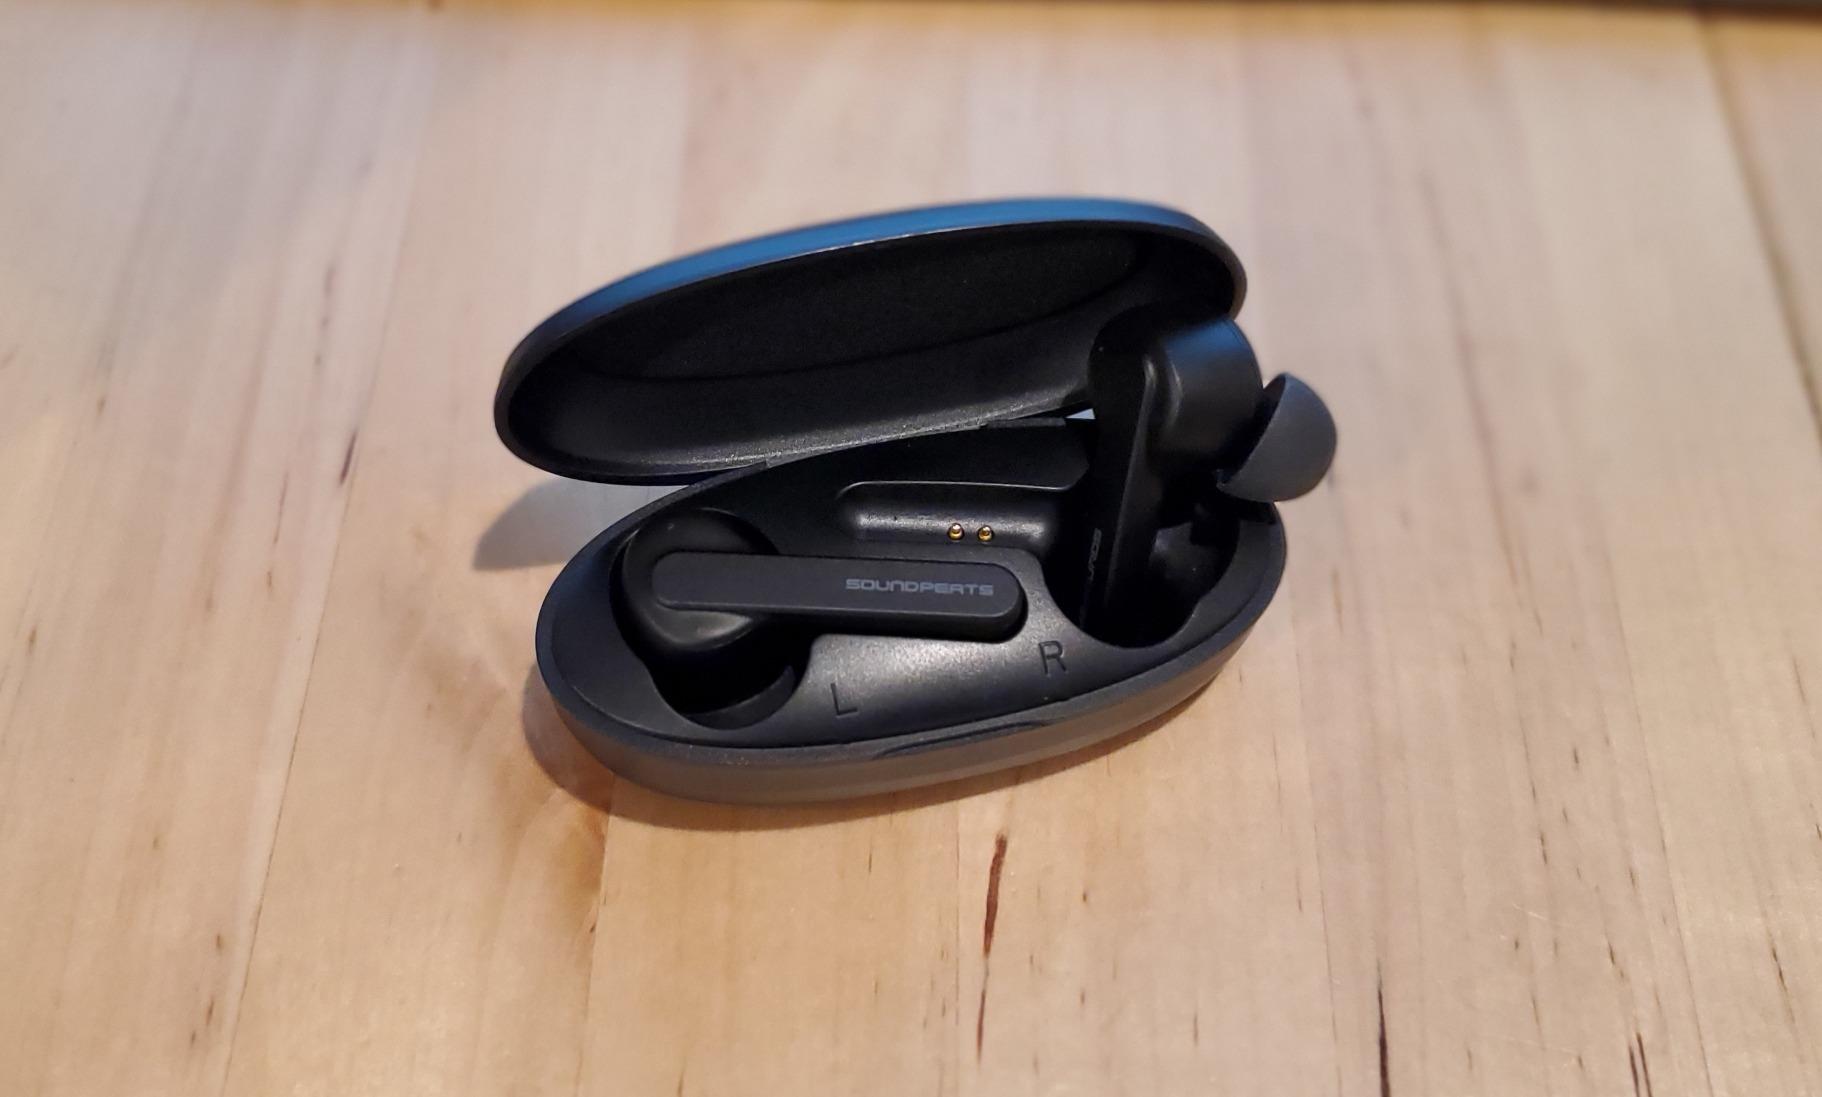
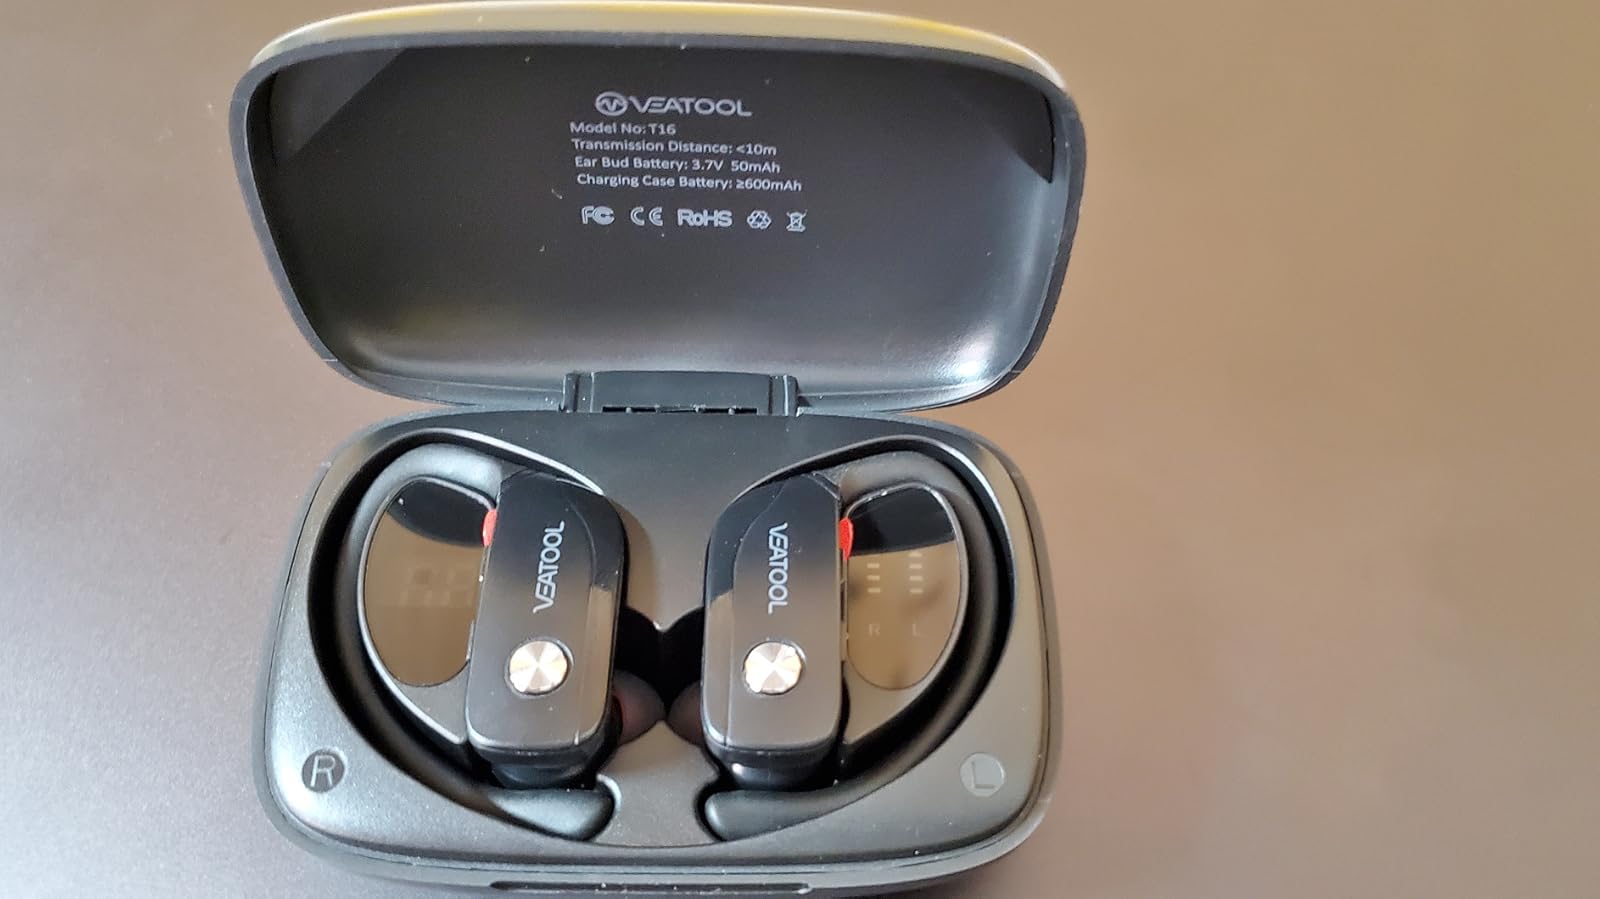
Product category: earbuds
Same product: no